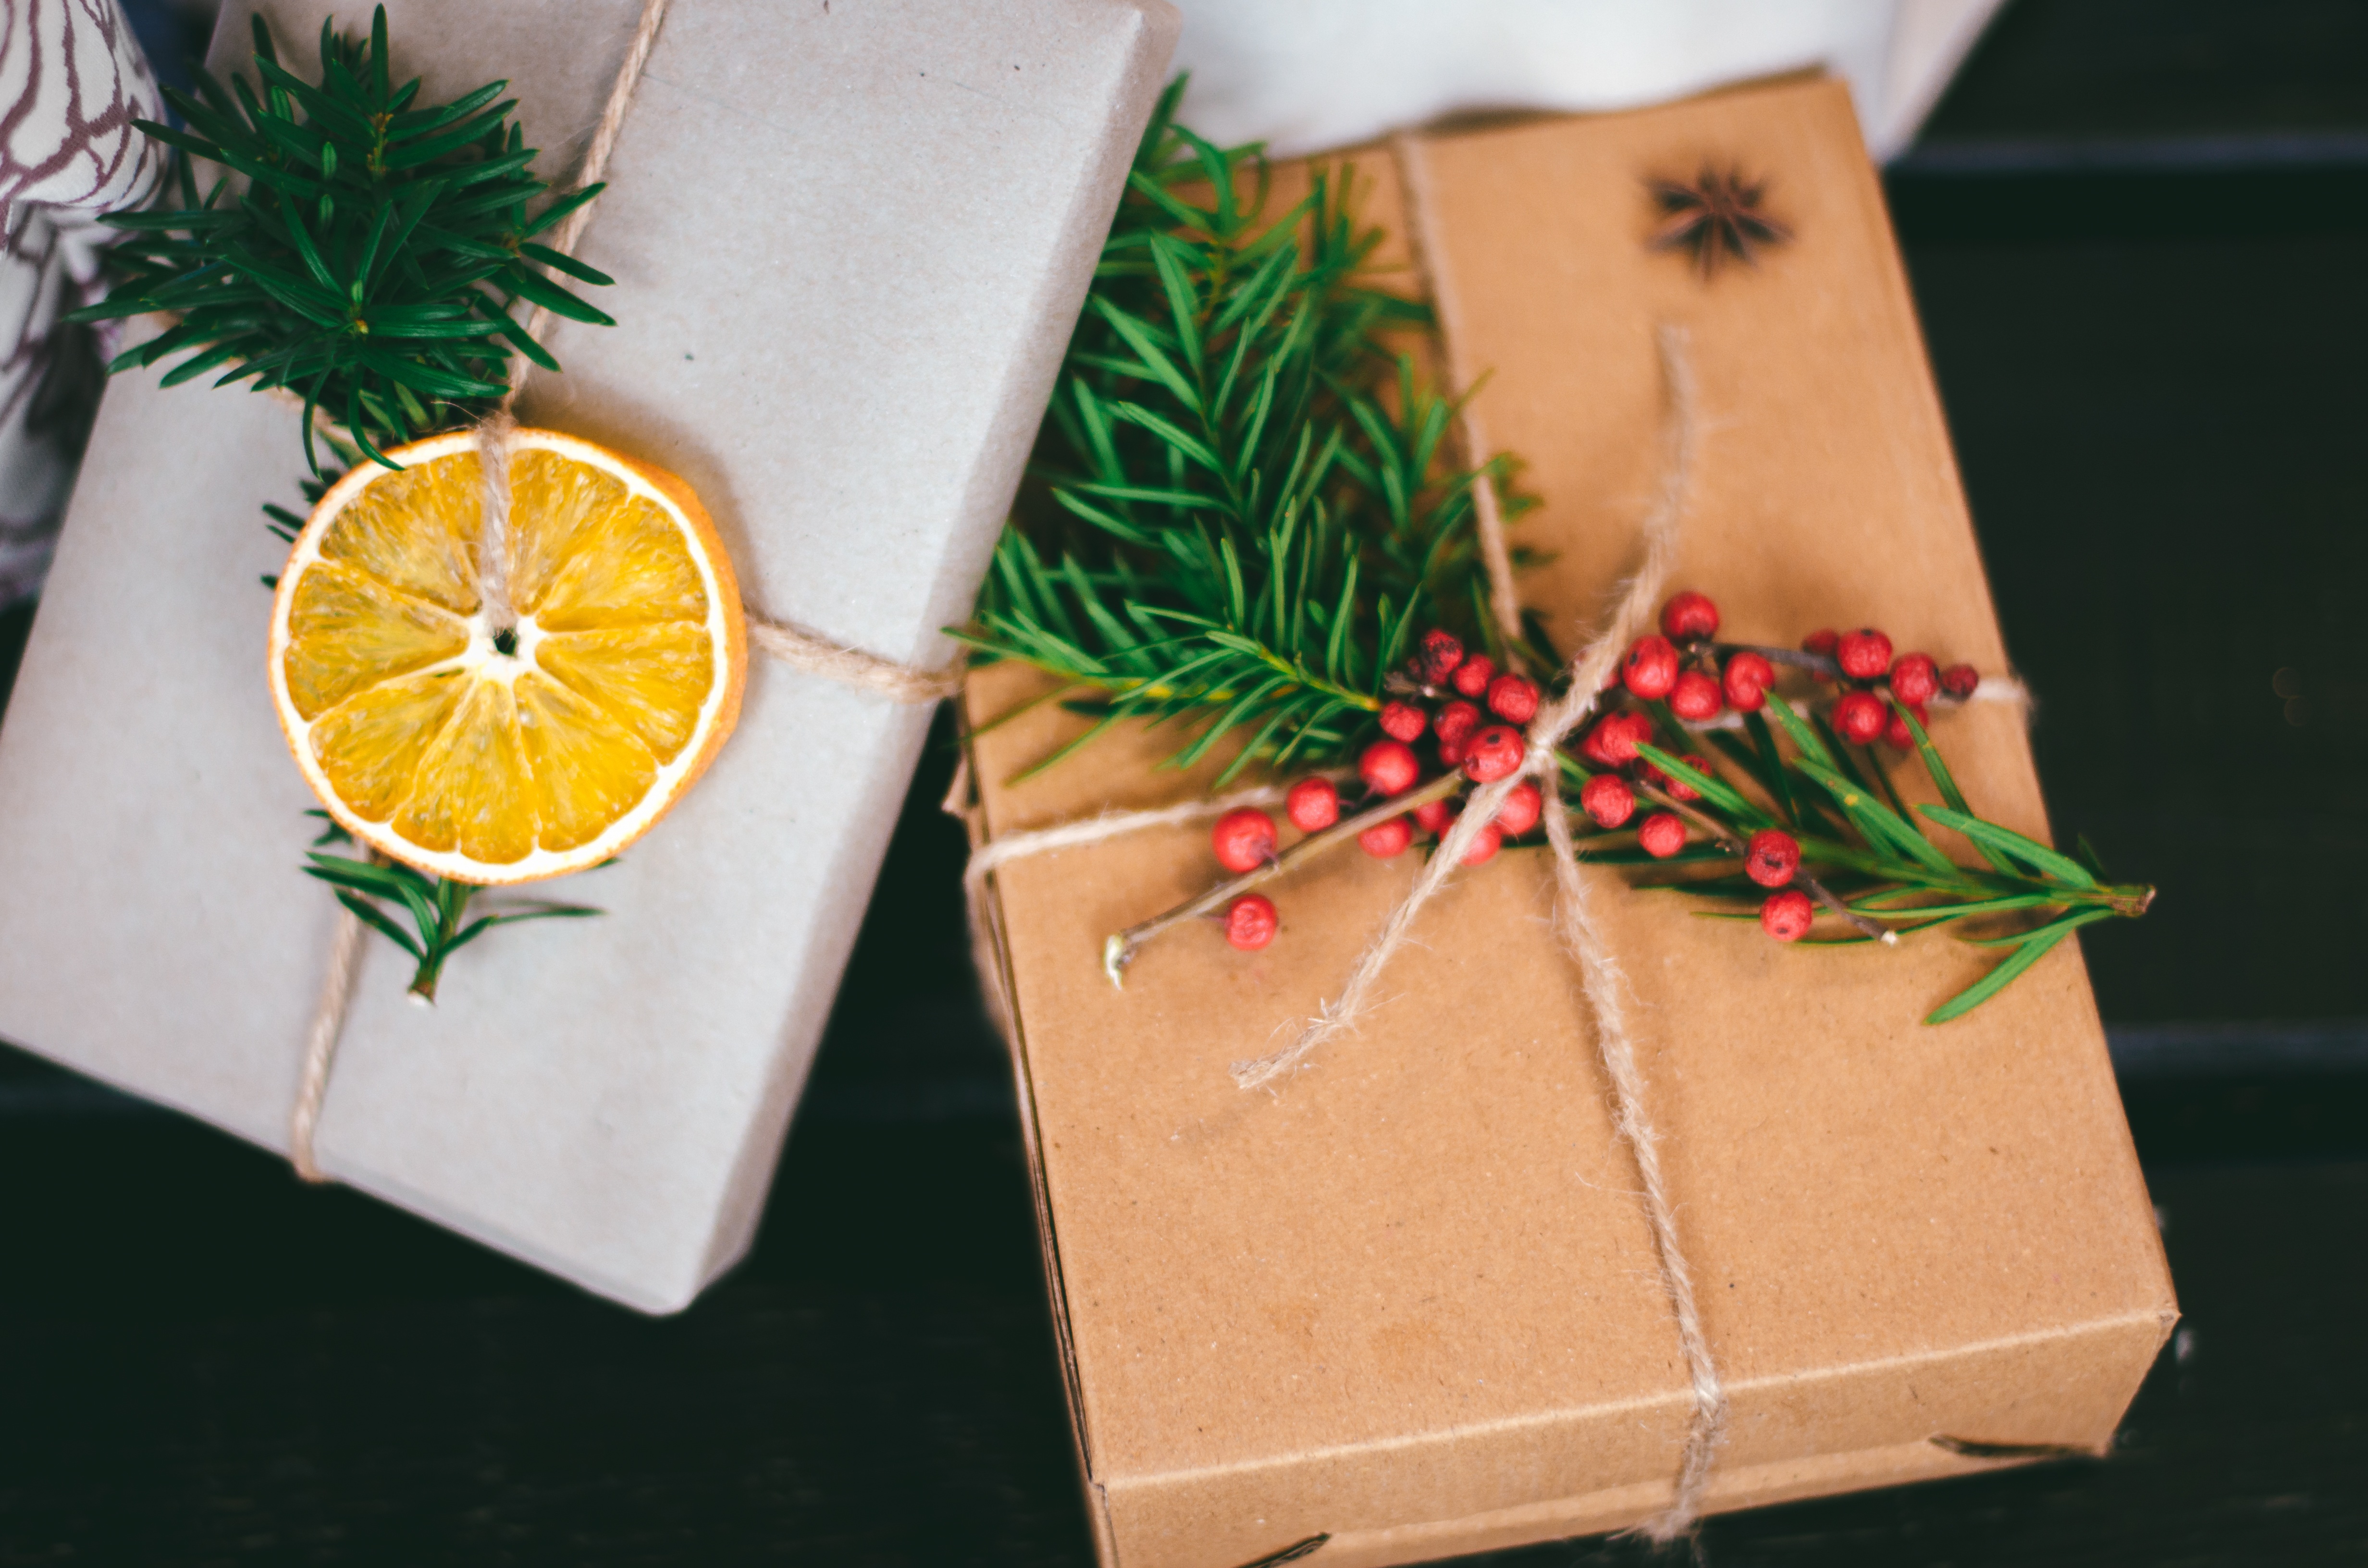
plant, leaf, flower, food, produce